Little Germany, Bradford

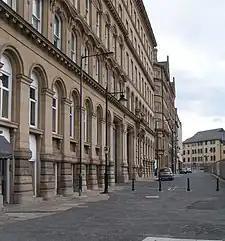
Victorian buildings in Little Germany

Little Germany is an area of particular historical and architectural interest in central Bradford, West Yorkshire, England. The architecture is predominantly neoclassical in style with an Italian influence. Many individual buildings are listed, and Little Germany is also protected as a Conservation Area.